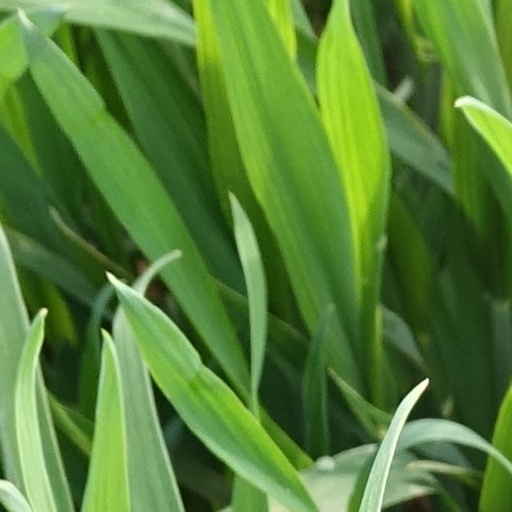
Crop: wheat